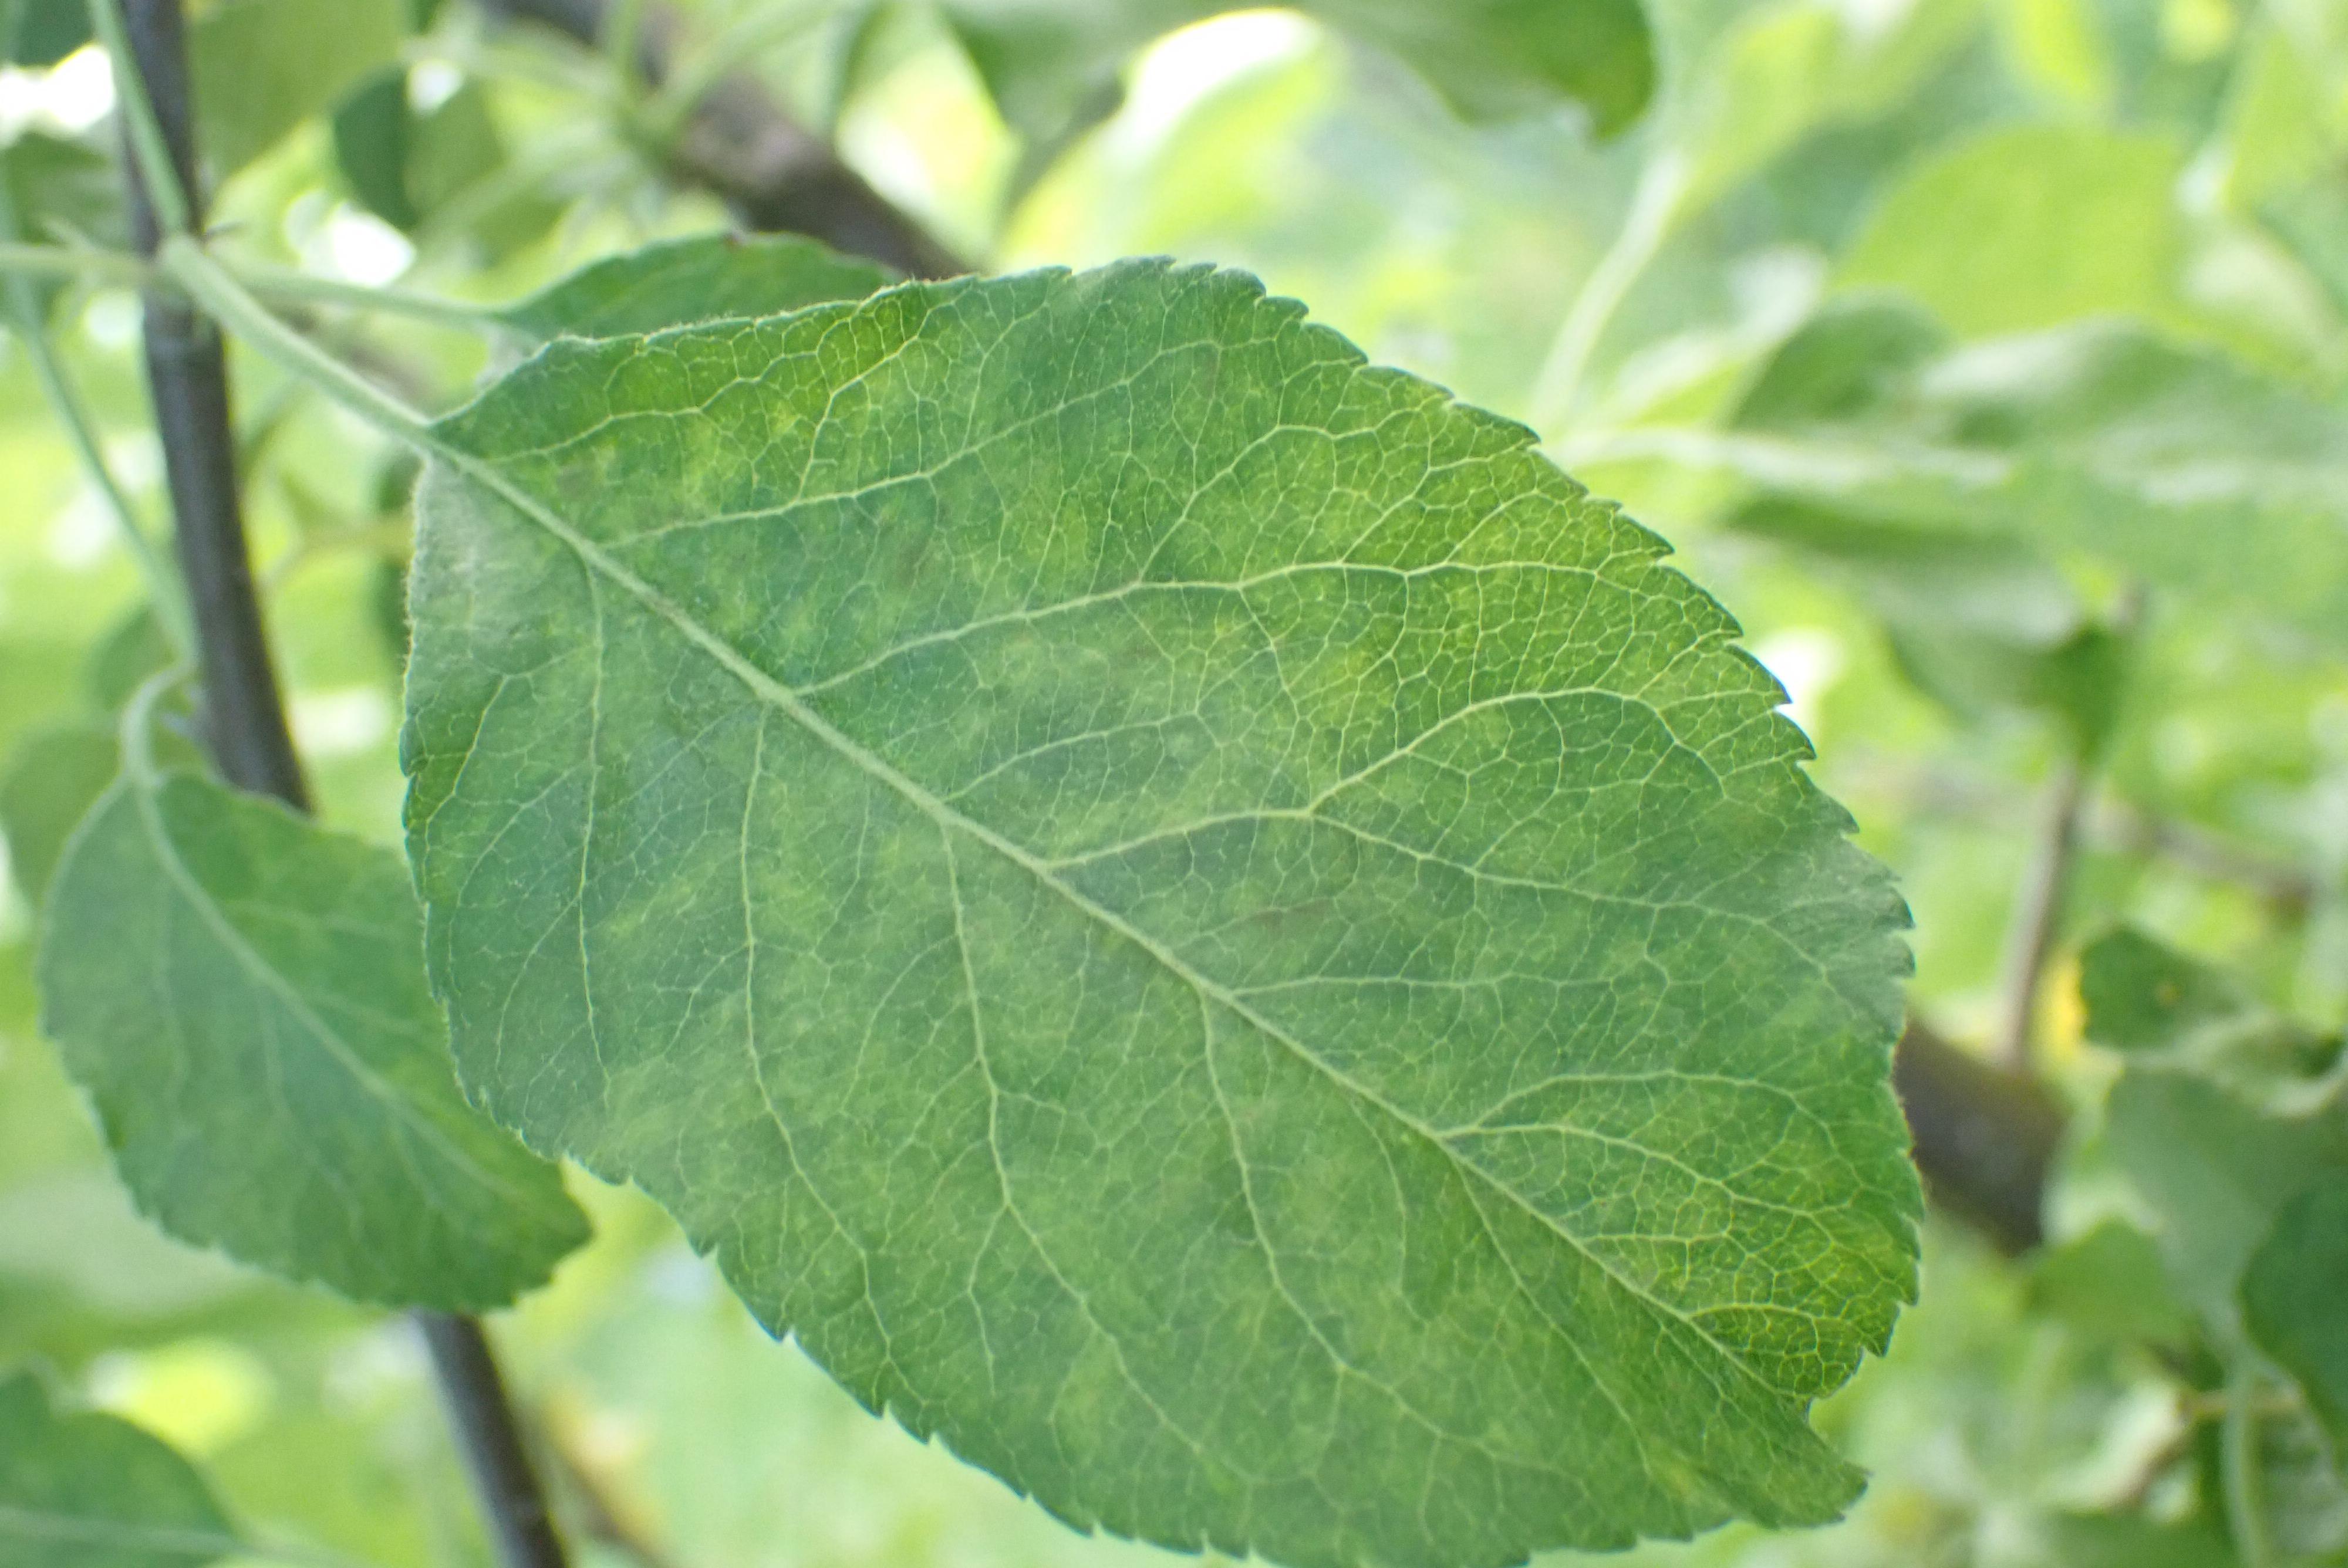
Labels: scab